Grantham

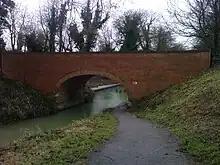
Bridge 66 on the Grantham Canal at Harlaxton

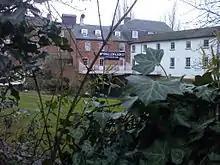
Spittlegate Millhouse, Grantham

The "Angel and Royal" in the High Street is reputedly the oldest inn in England. The present façade was built about 600 years ago, but the site had already held an inn for 200 years before that, and its origins are older still, as a hostel for the Knights Templar. King John is reputed to have visited with his Royal Court in 1213. A visit by Richard III was the origin of the gold emblem angel holding the King's crown over the original archway. Other royal visitors include King Charles I, George IV and Edward VII, when Prince of Wales, leading to the inclusion of "Royal" in the inn's name.